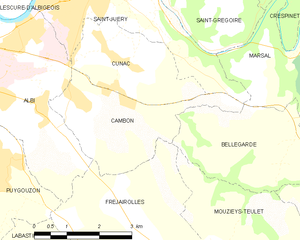
Carte des communes françaises Cambon
Cambon est une commune française située dans le département du Tarn, en région Occitanie.